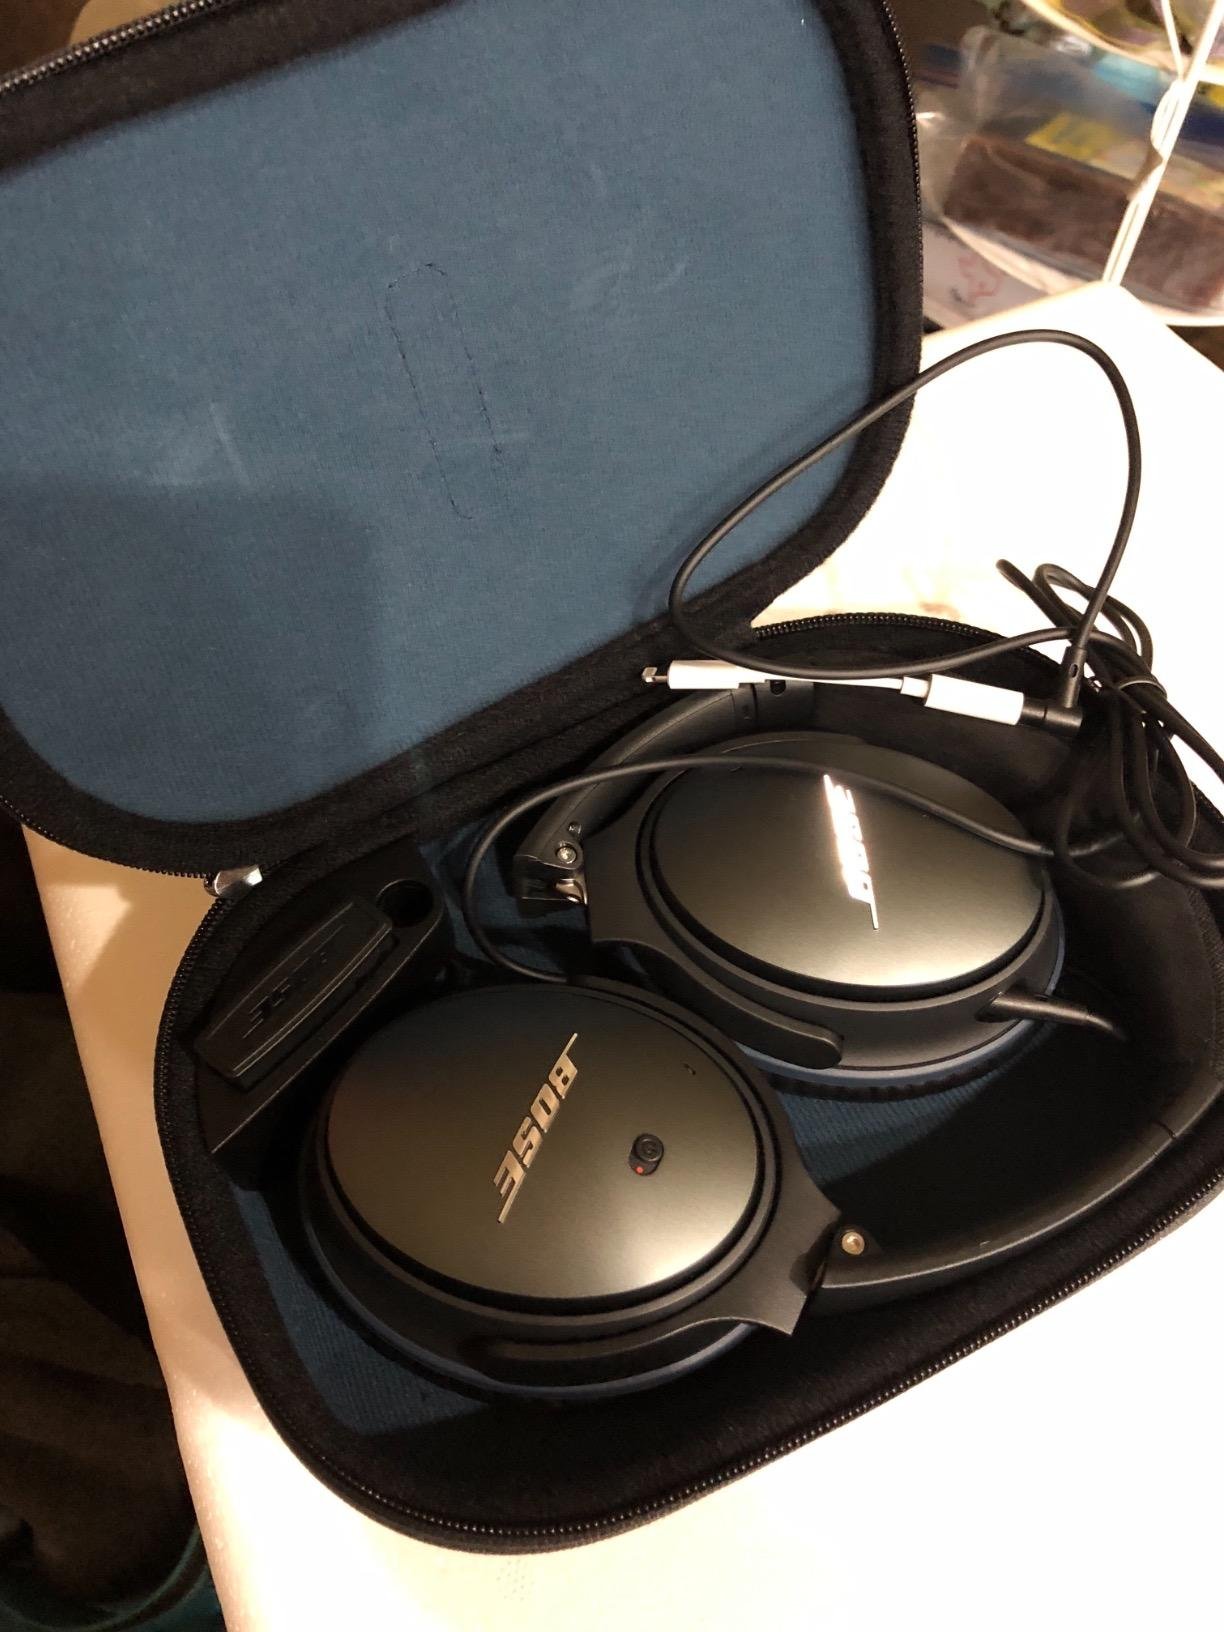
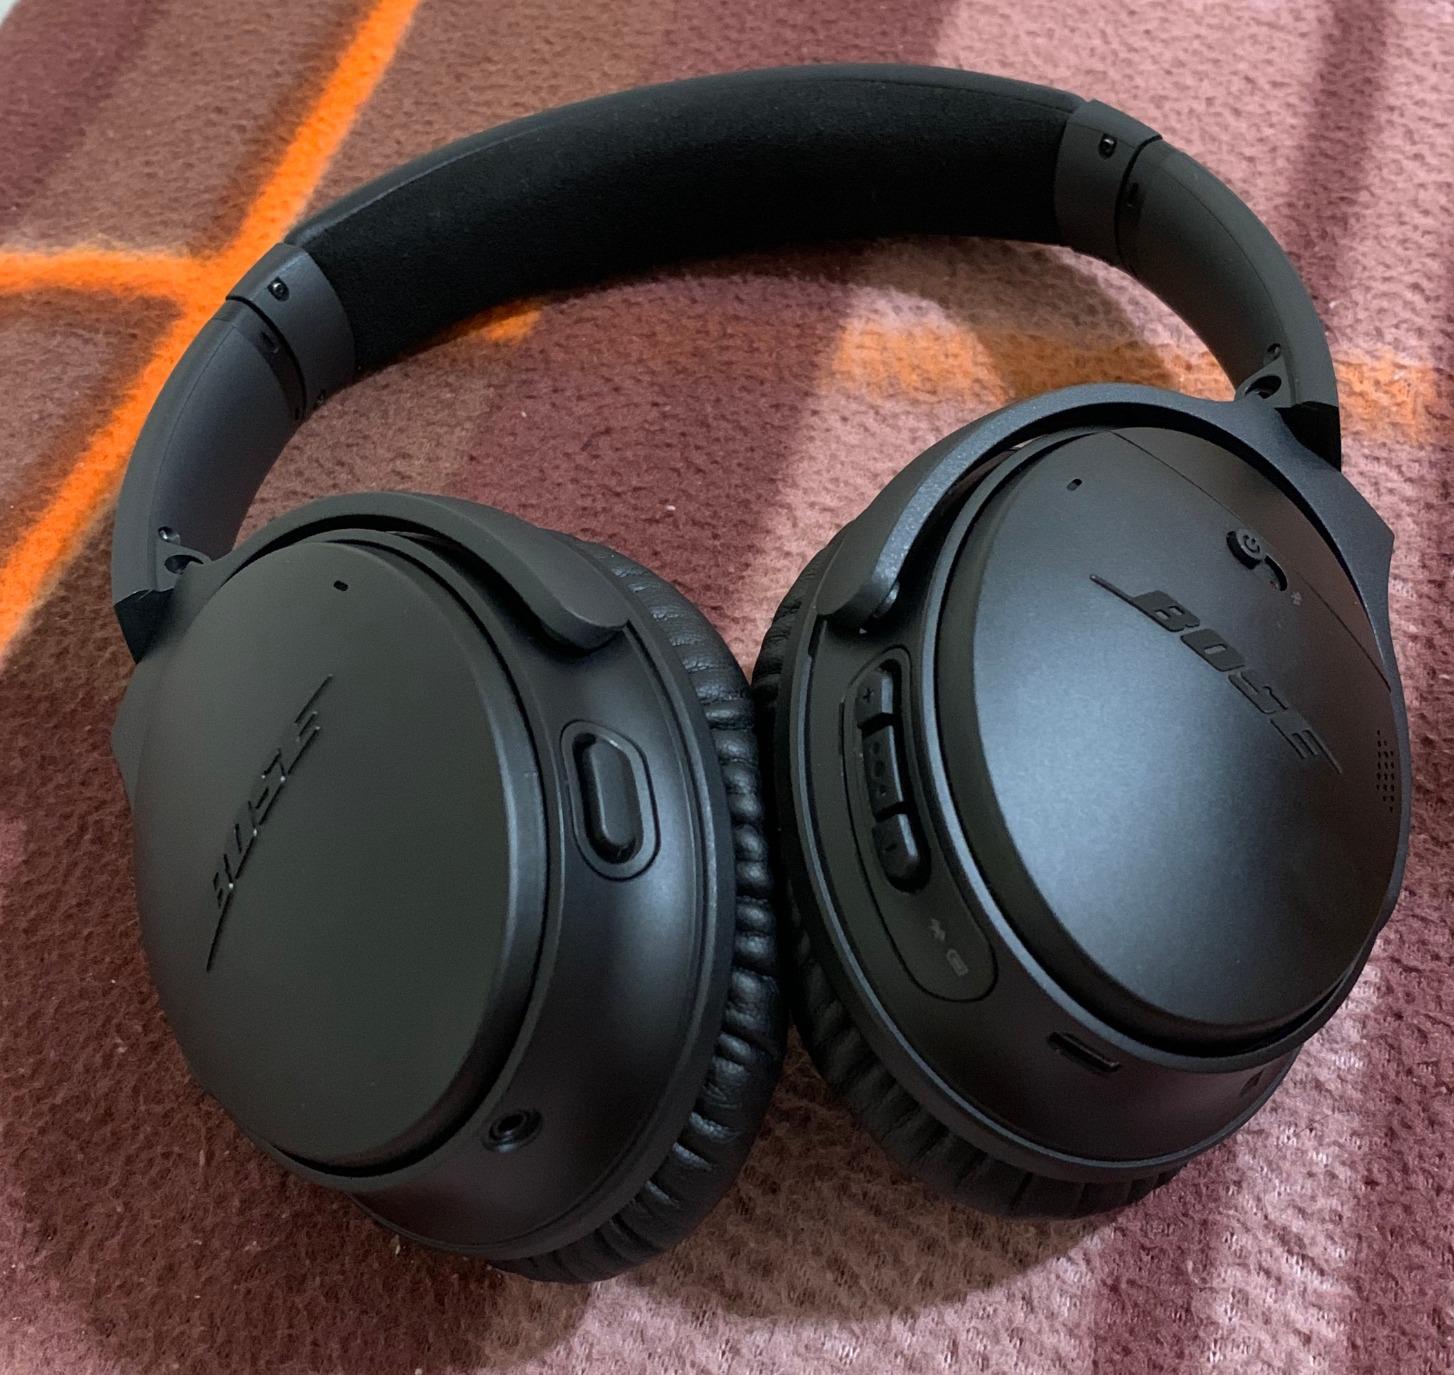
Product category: headphones
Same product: no